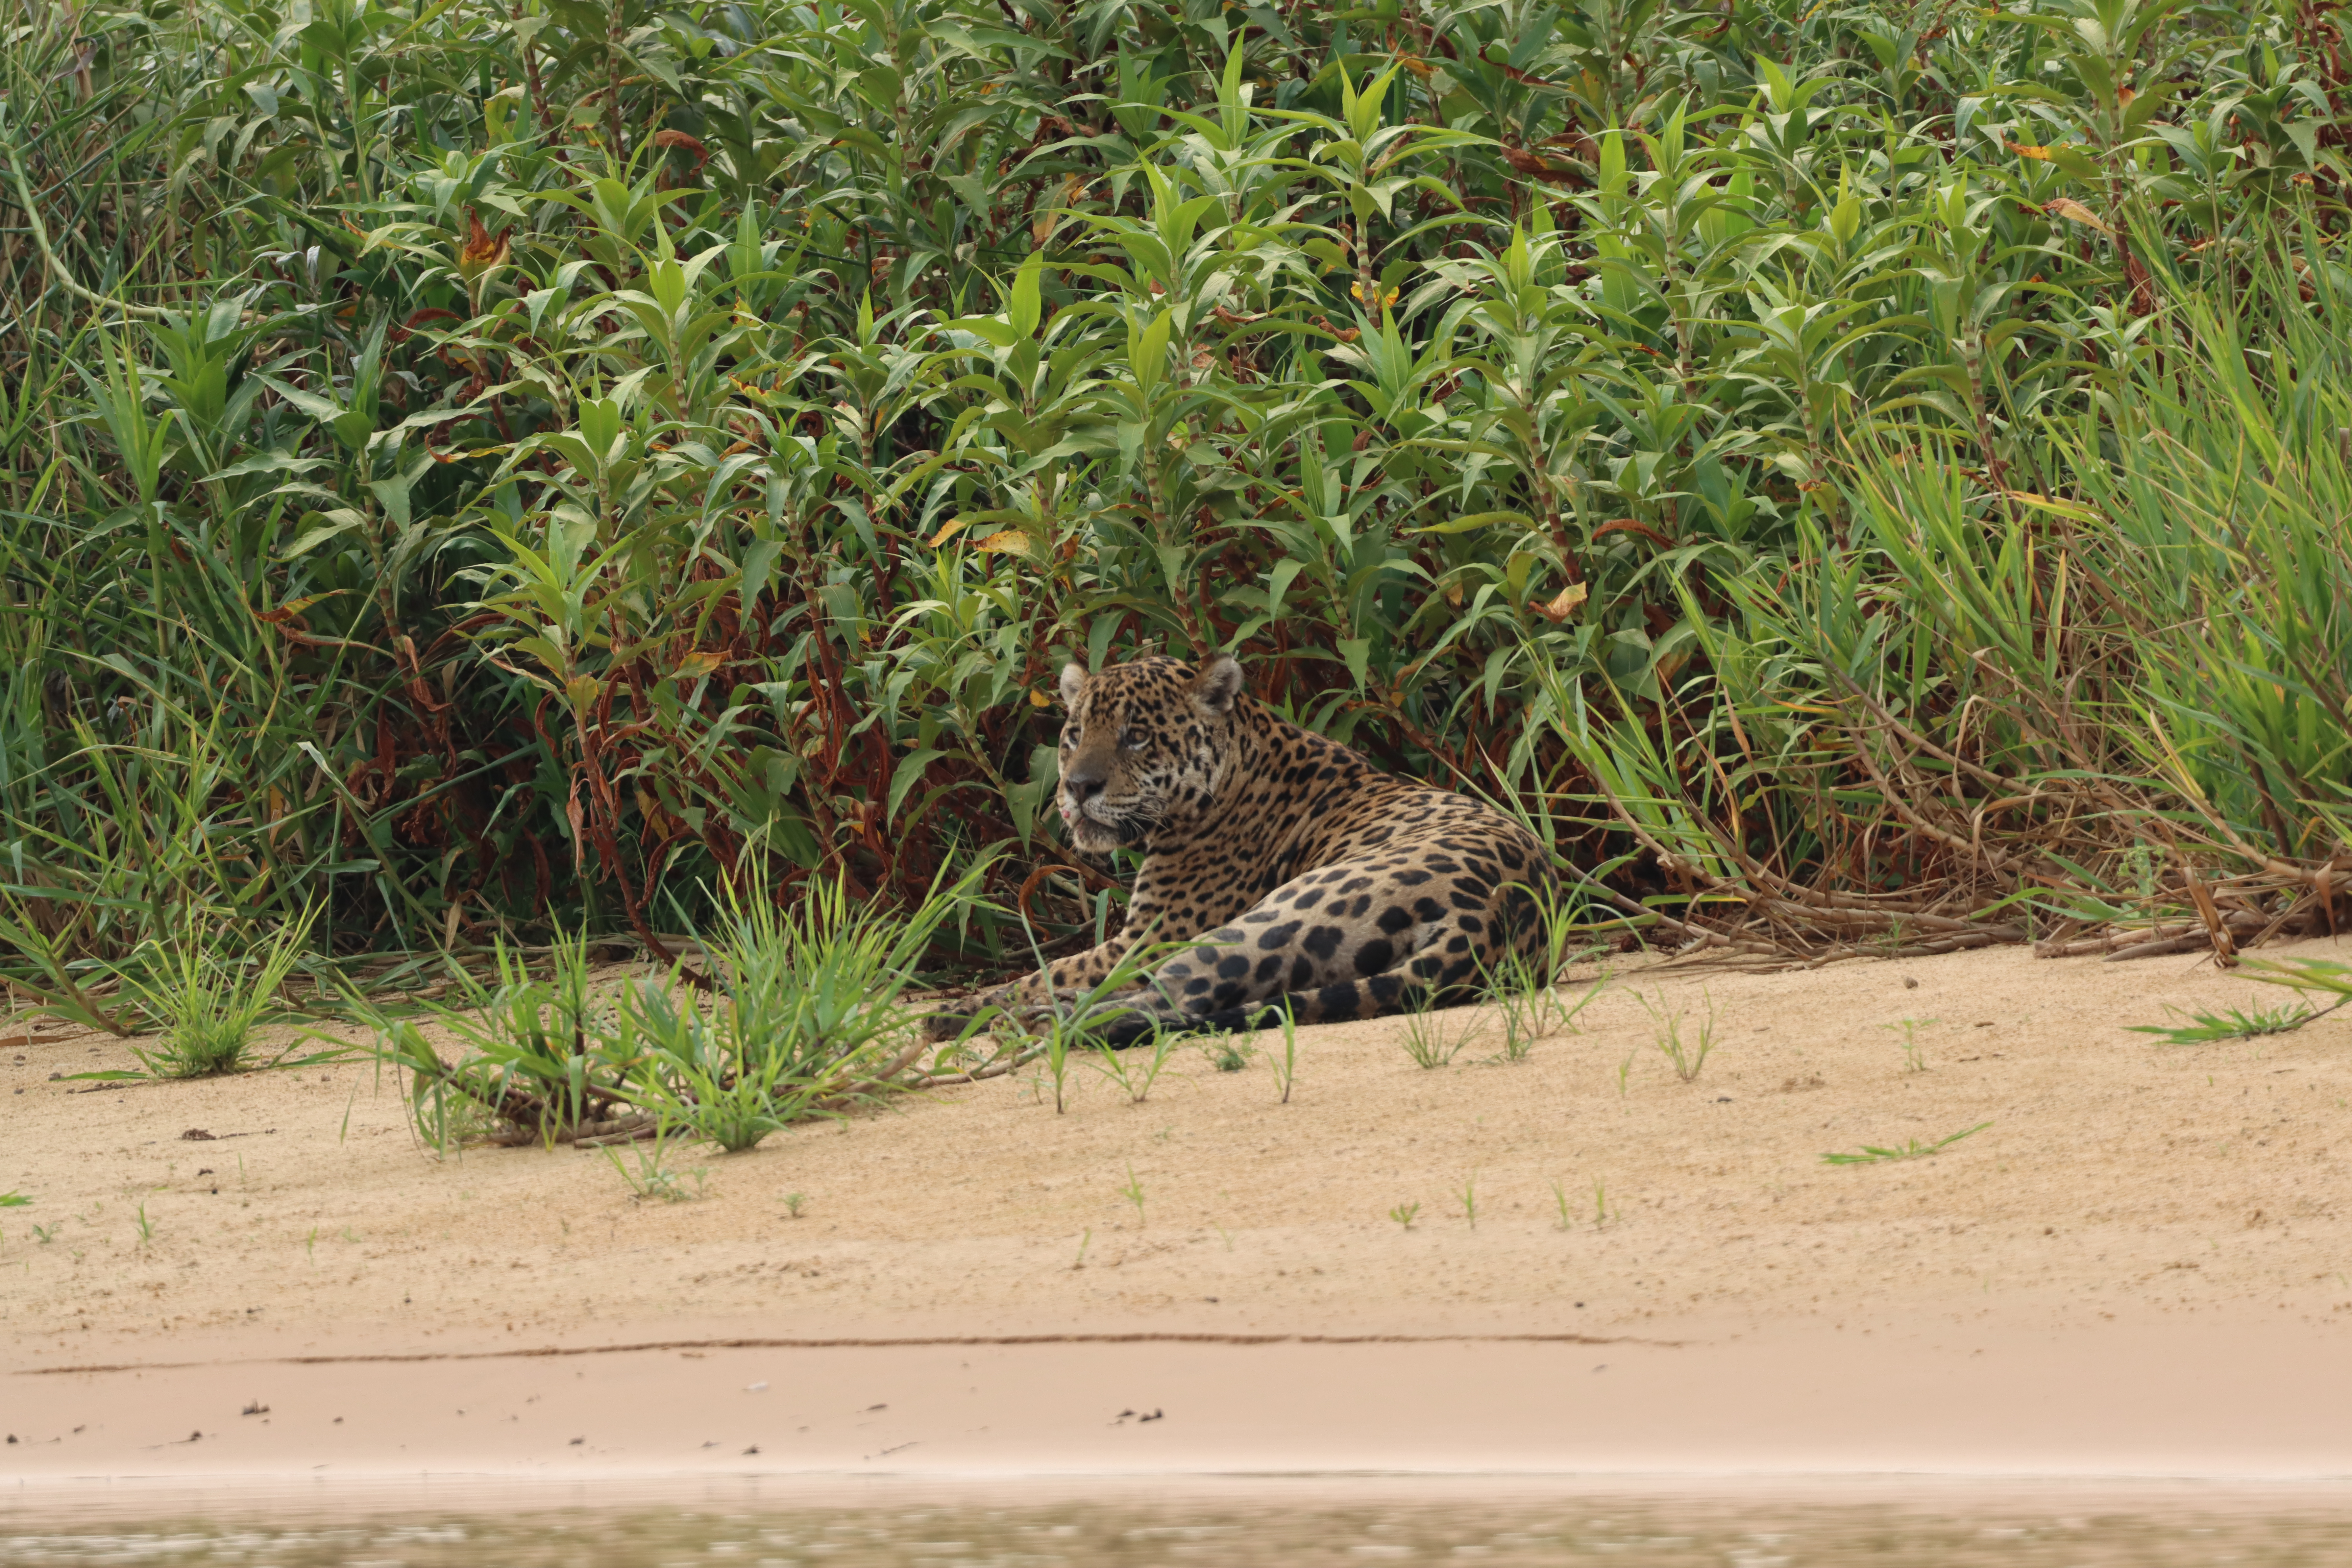
Jaguar: Tomas